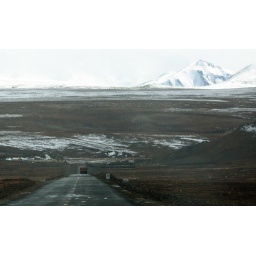
A truck travels on the 318 national highway near the Qomolangma National Nature Reserve in Tibet, October 18, 2010.